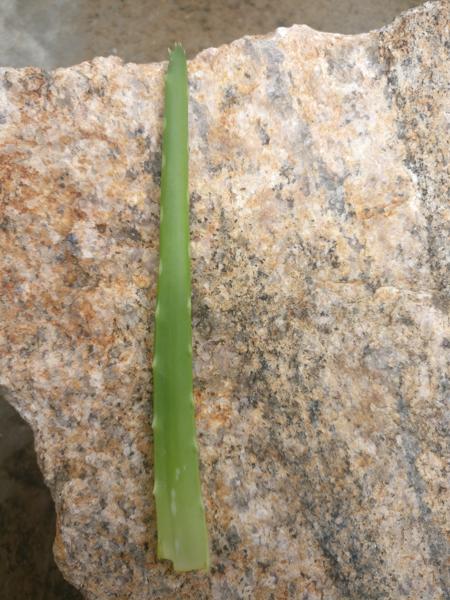
Plant: Aloevera